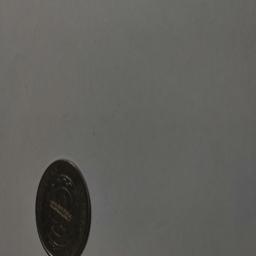
Label: 1_Old_Back